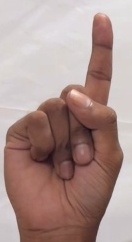
ASL sign: 1